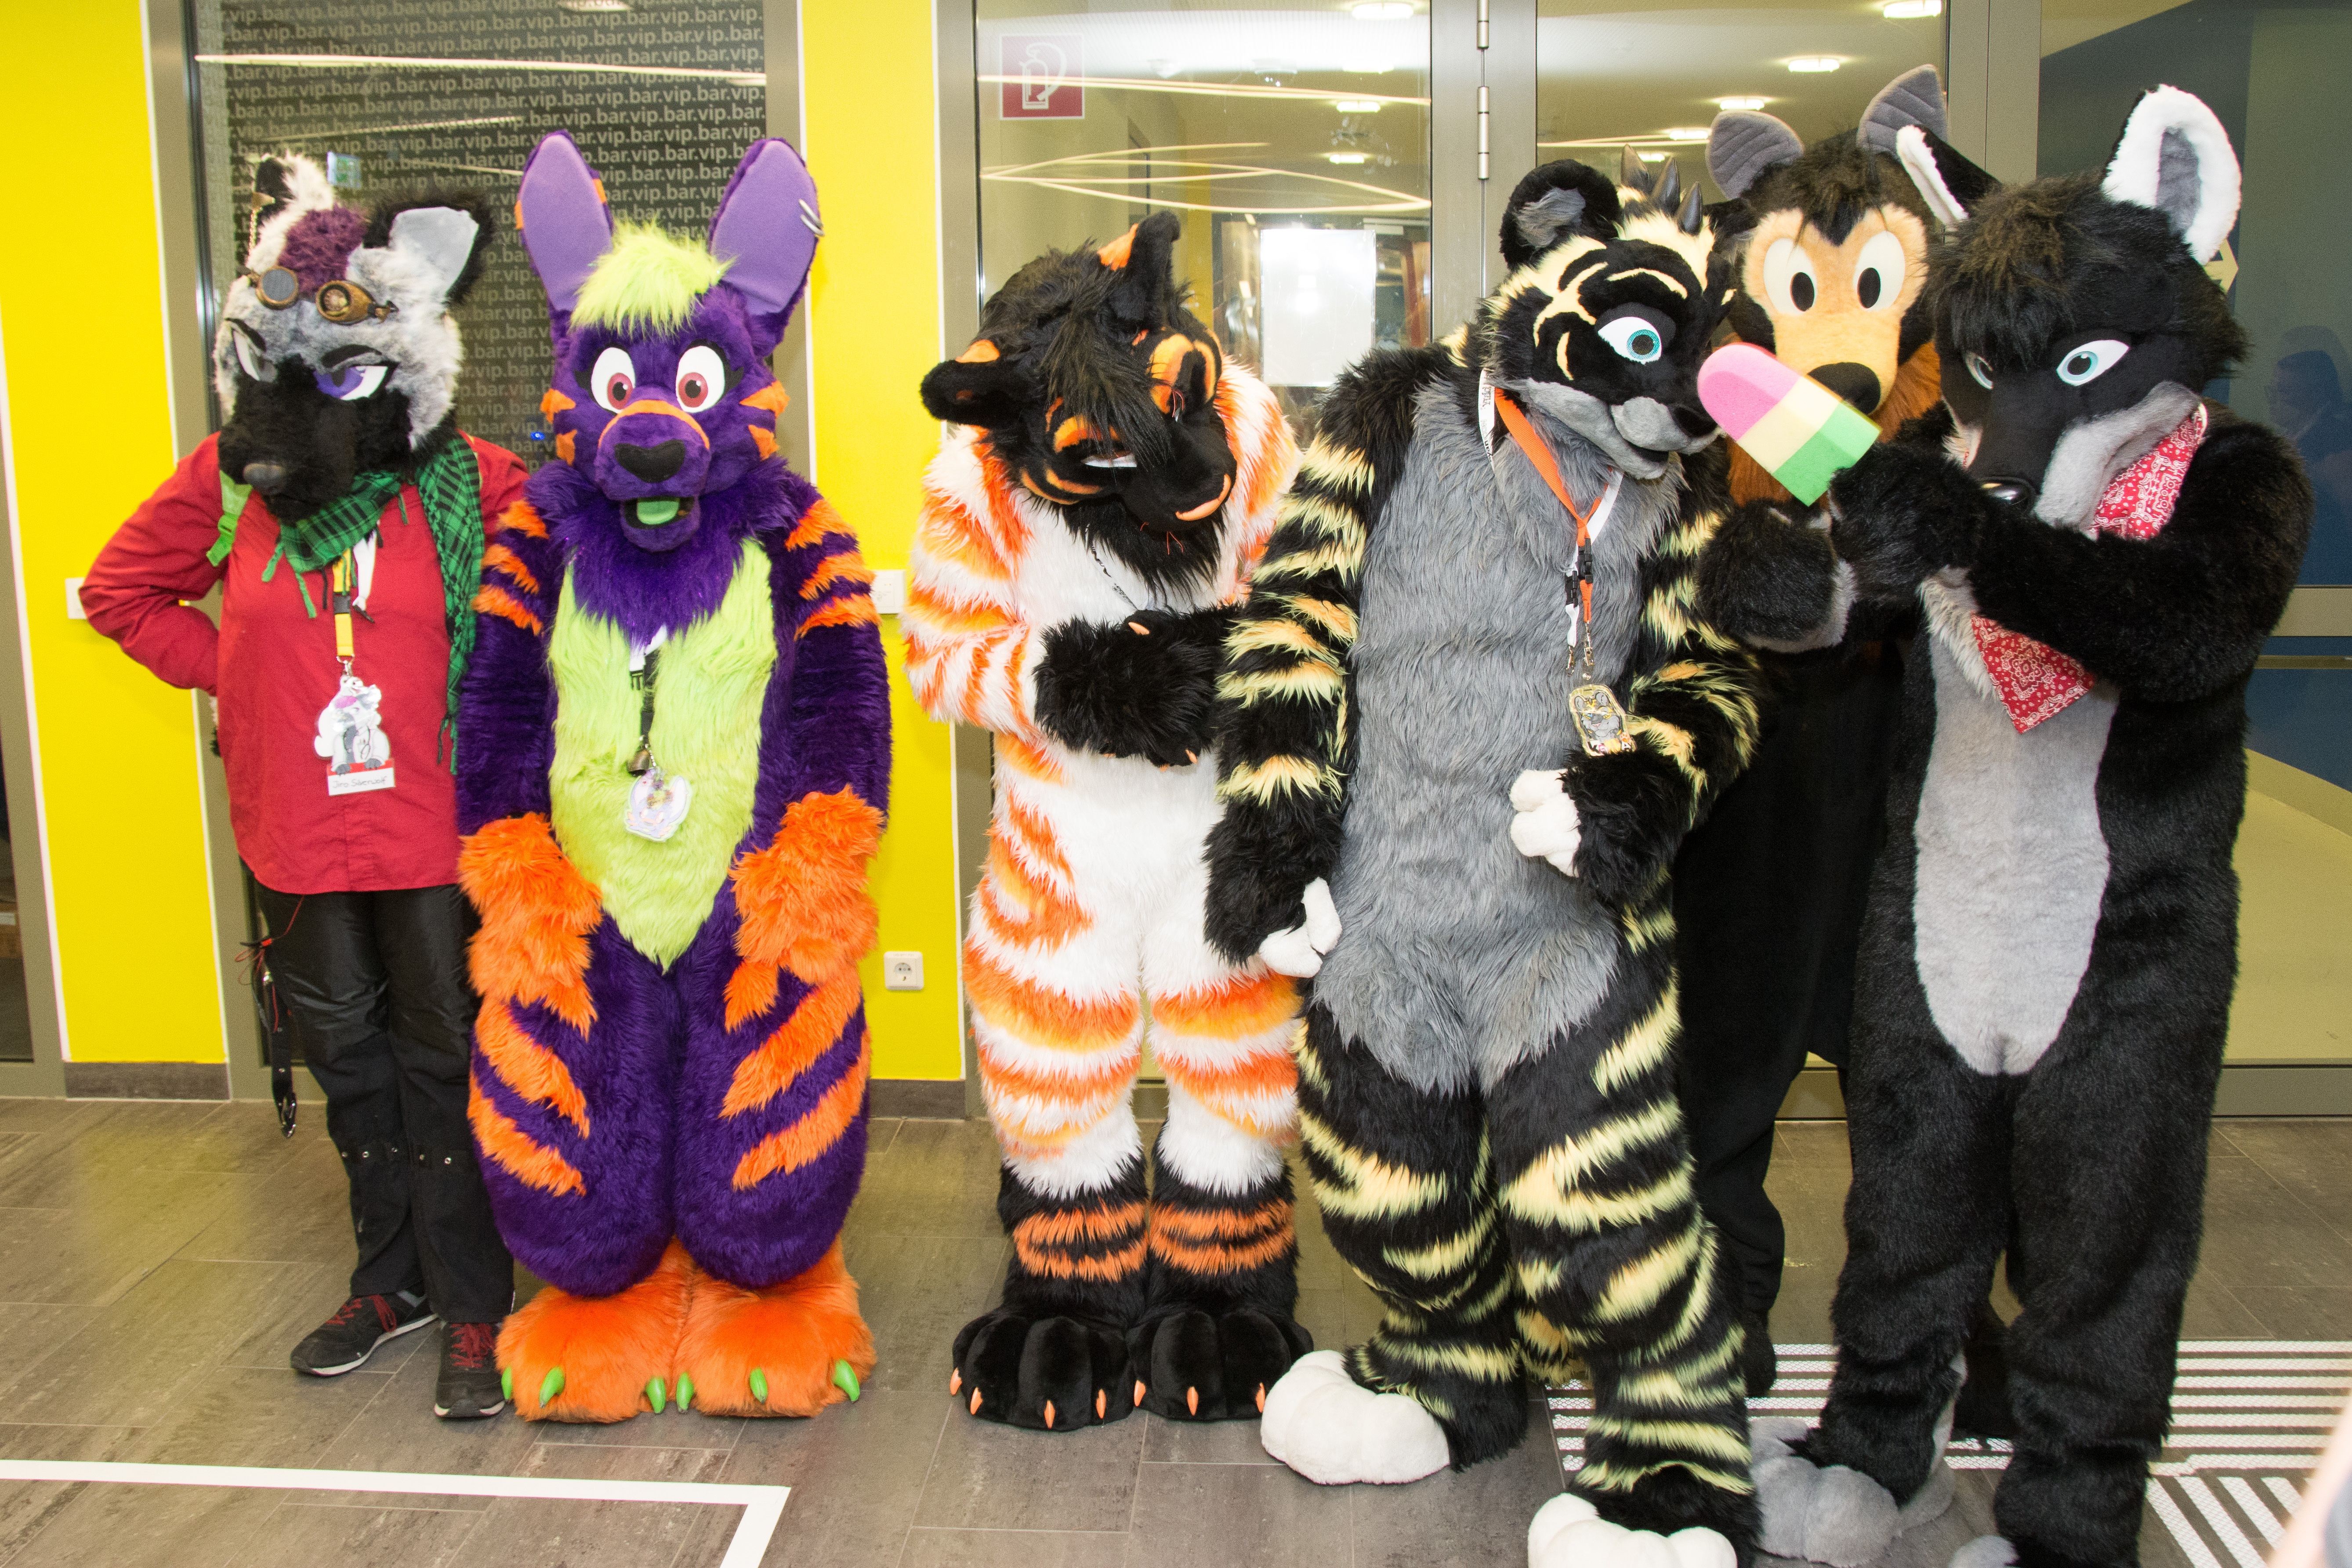
clothing, cosplay, event, costume, mascot, anime, comic, manga, panel, convention, dress up